Les Lavandières

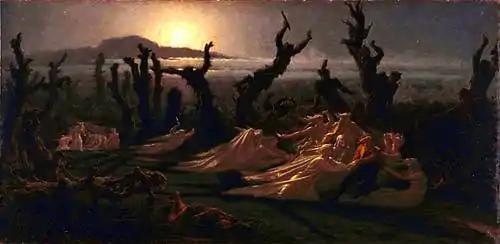
"Les Lavandières de la nuit", 1861, Yan' Dargent, oil, 75×150cm

Les Lavandières, or the Midnight Washerwomen, are three old washerwomen in Celtic mythology. Names in various Celtic languages include the "kannerezed noz" in Brittany and the "Bean nighe" in Gaelic. They can also be found in the Celtic folklore of Iberia as "Las Lavanderas" in Cantabria, "As lavandeiras" in Galicia or "Les Llavanderes" in Asturias, and in Portugal are known as "Bruxas lavadeiras ". The three old women go to the water's edge at midnight to wash shrouds for those about to die, according to the myth and folklore of Brittany; or to wash the bloodstained clothing of those who are about to die, according to Celtic mythology. The Midnight Washerwomen may be related to the old Celtic tradition of the triple goddess of death and slaughter.